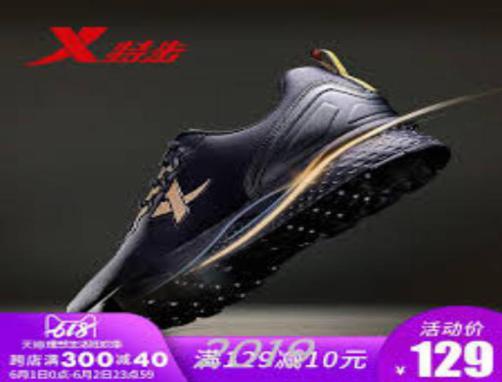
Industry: Clothes